Acron

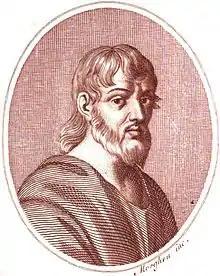
Acron

Acron, son of Zeno of Elea, was a Greek physician born at Agrigentum (Gk. Acragas) in Magna Graecia.